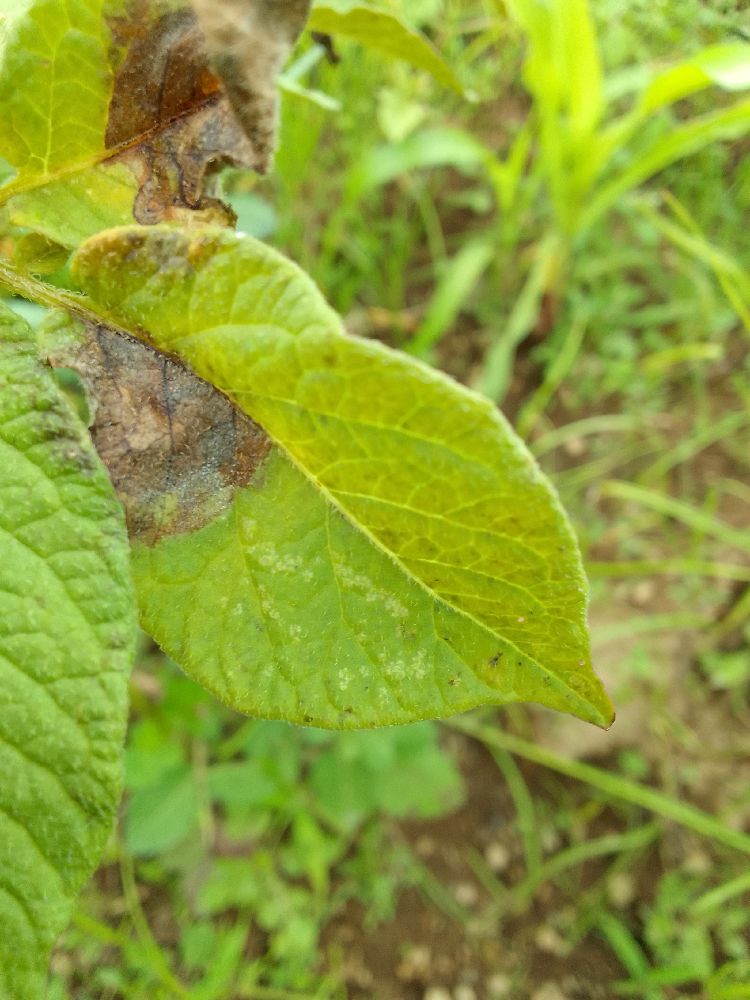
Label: Late blight